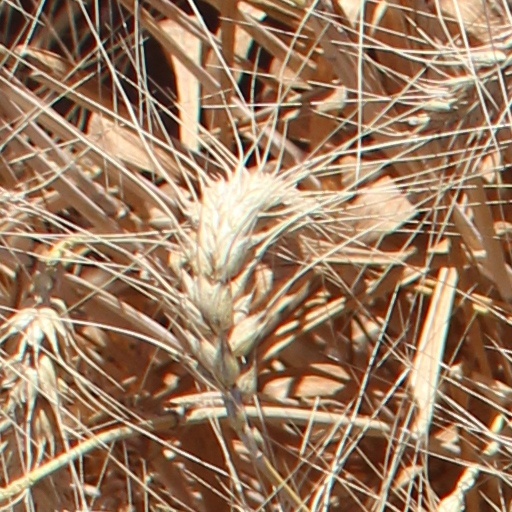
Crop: wheat